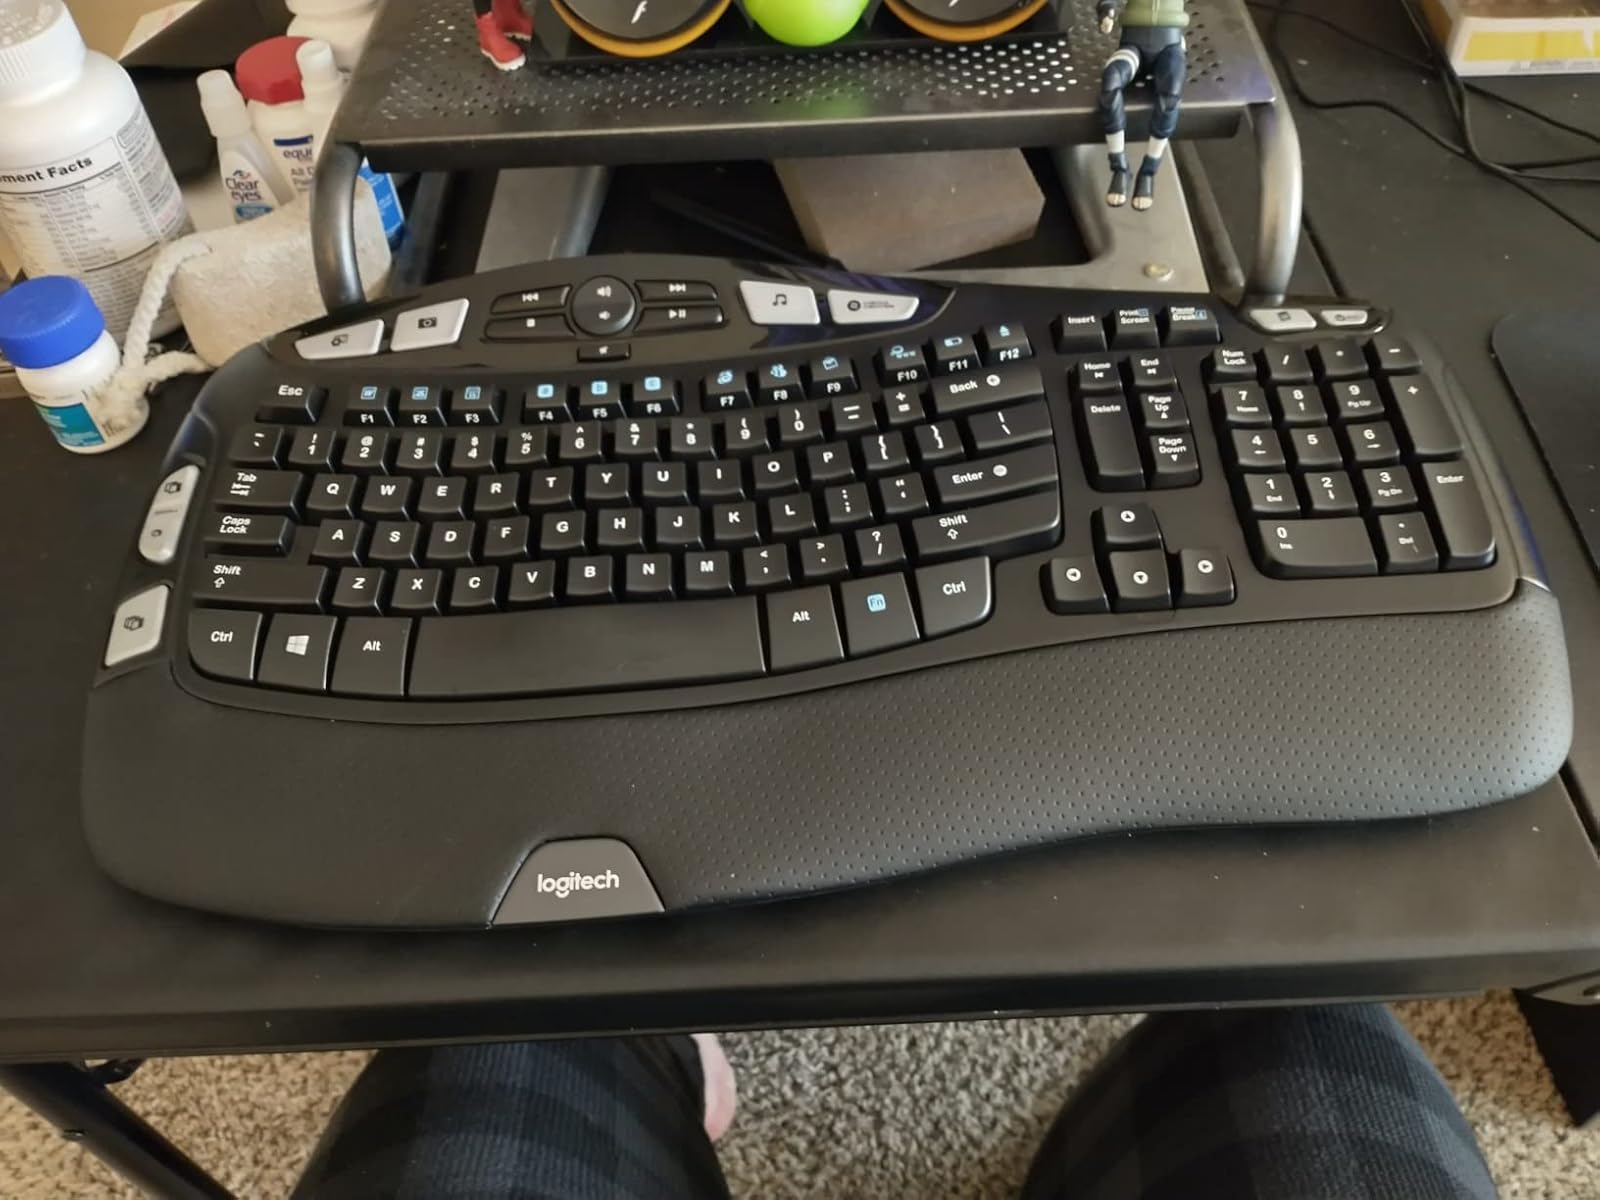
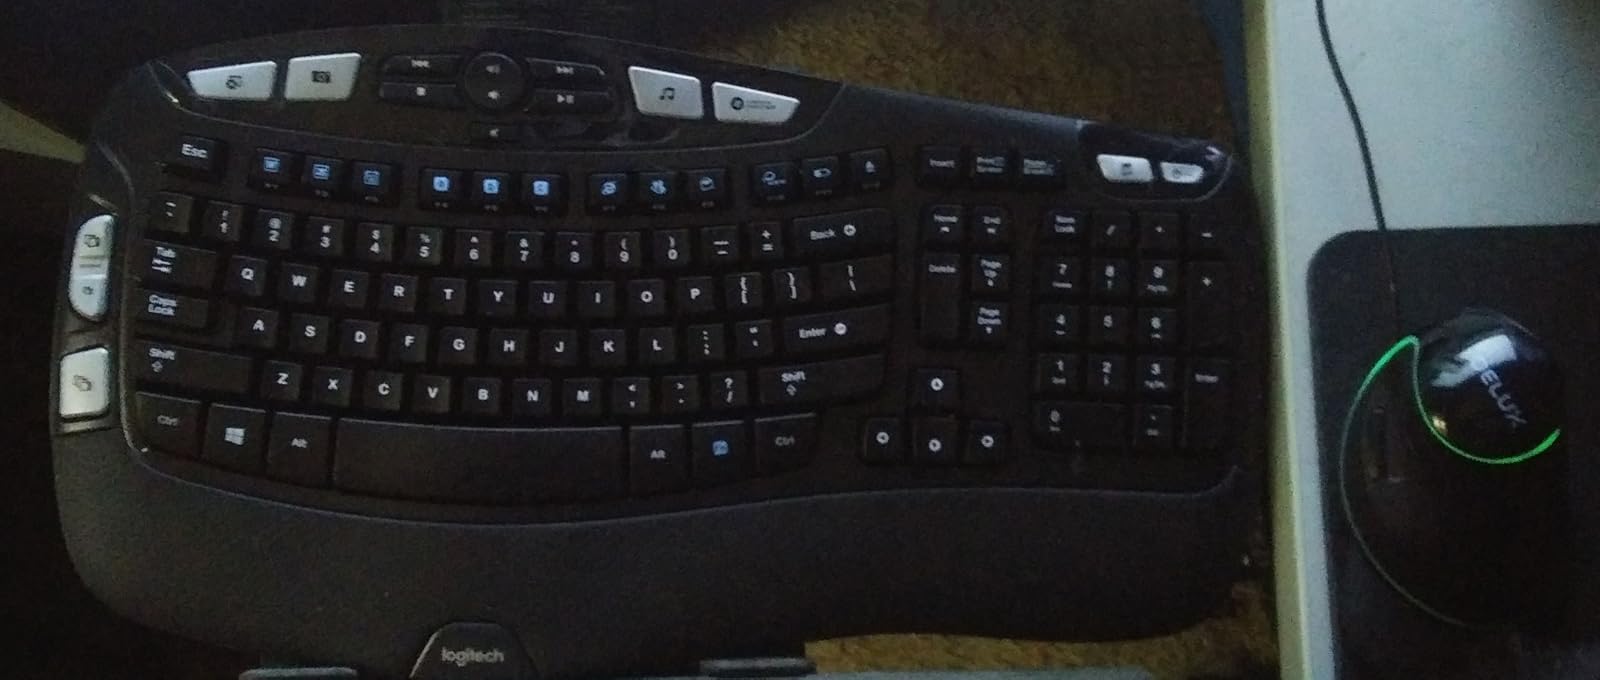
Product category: keyboard
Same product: yes